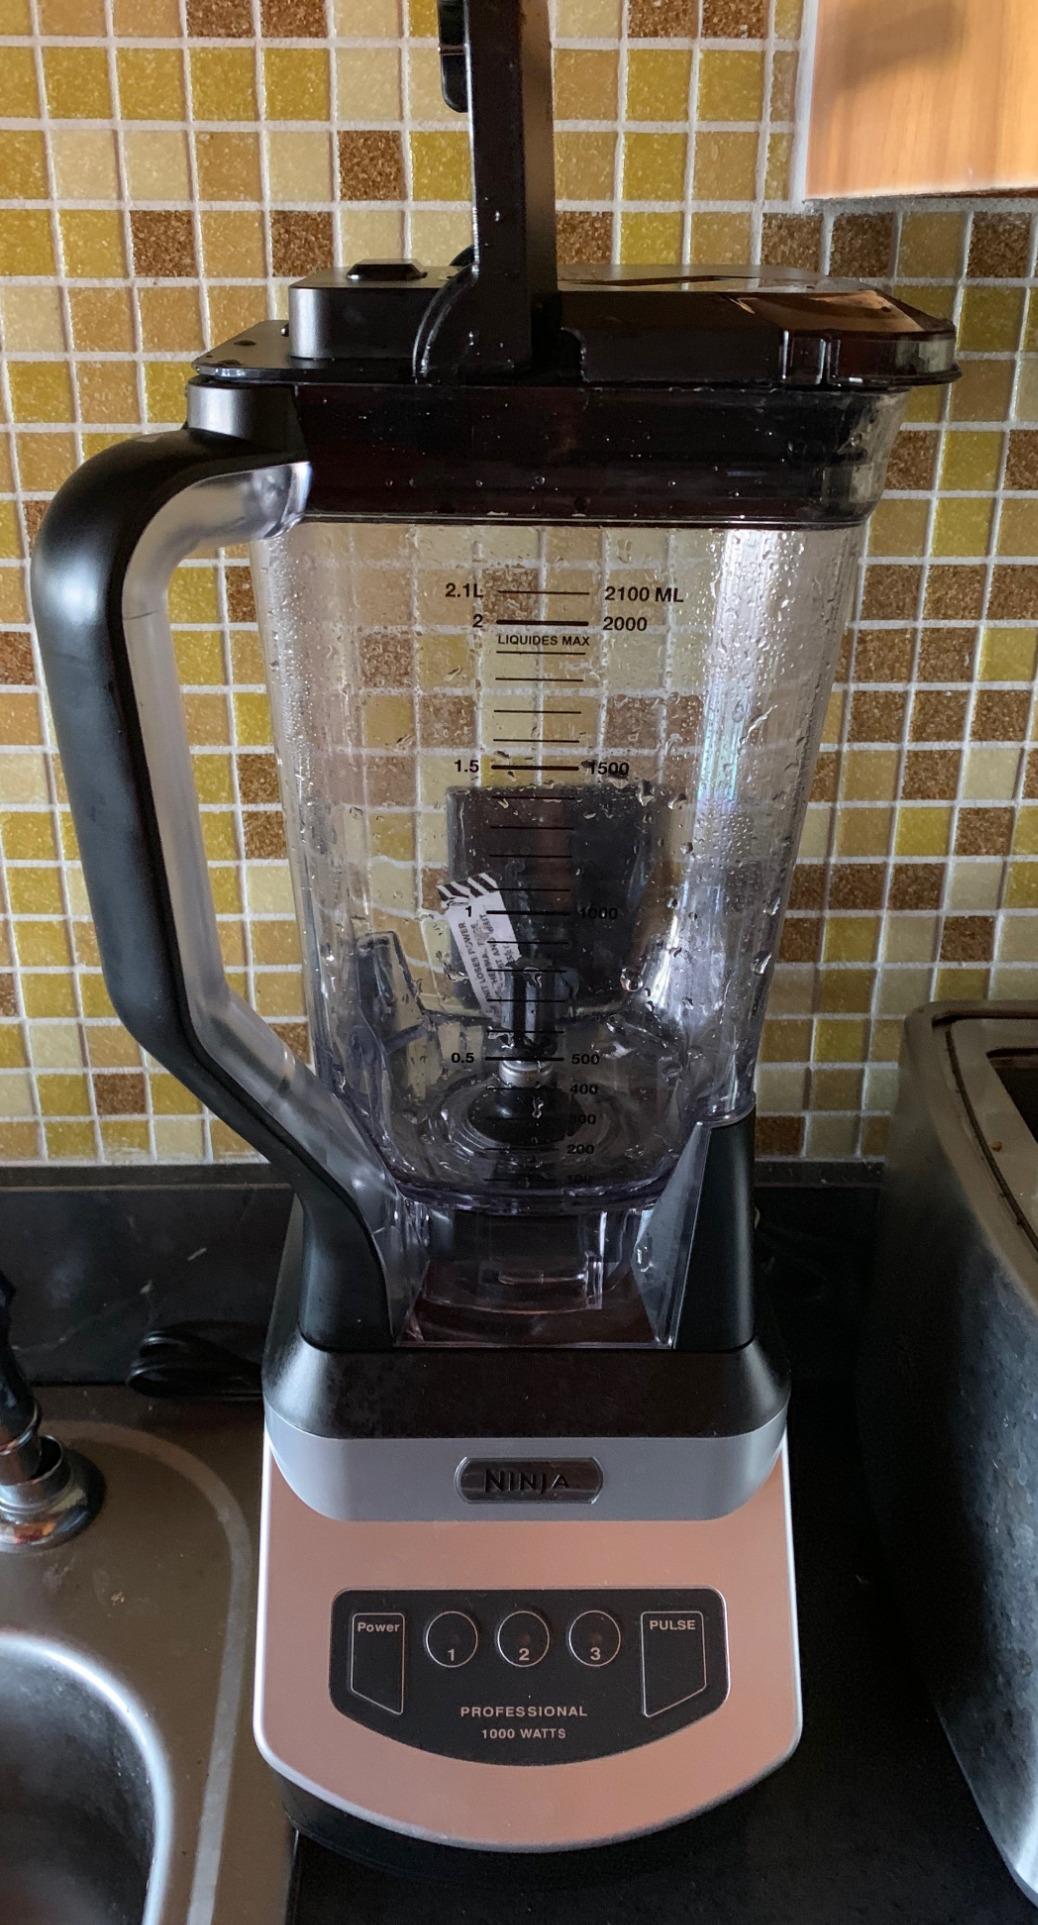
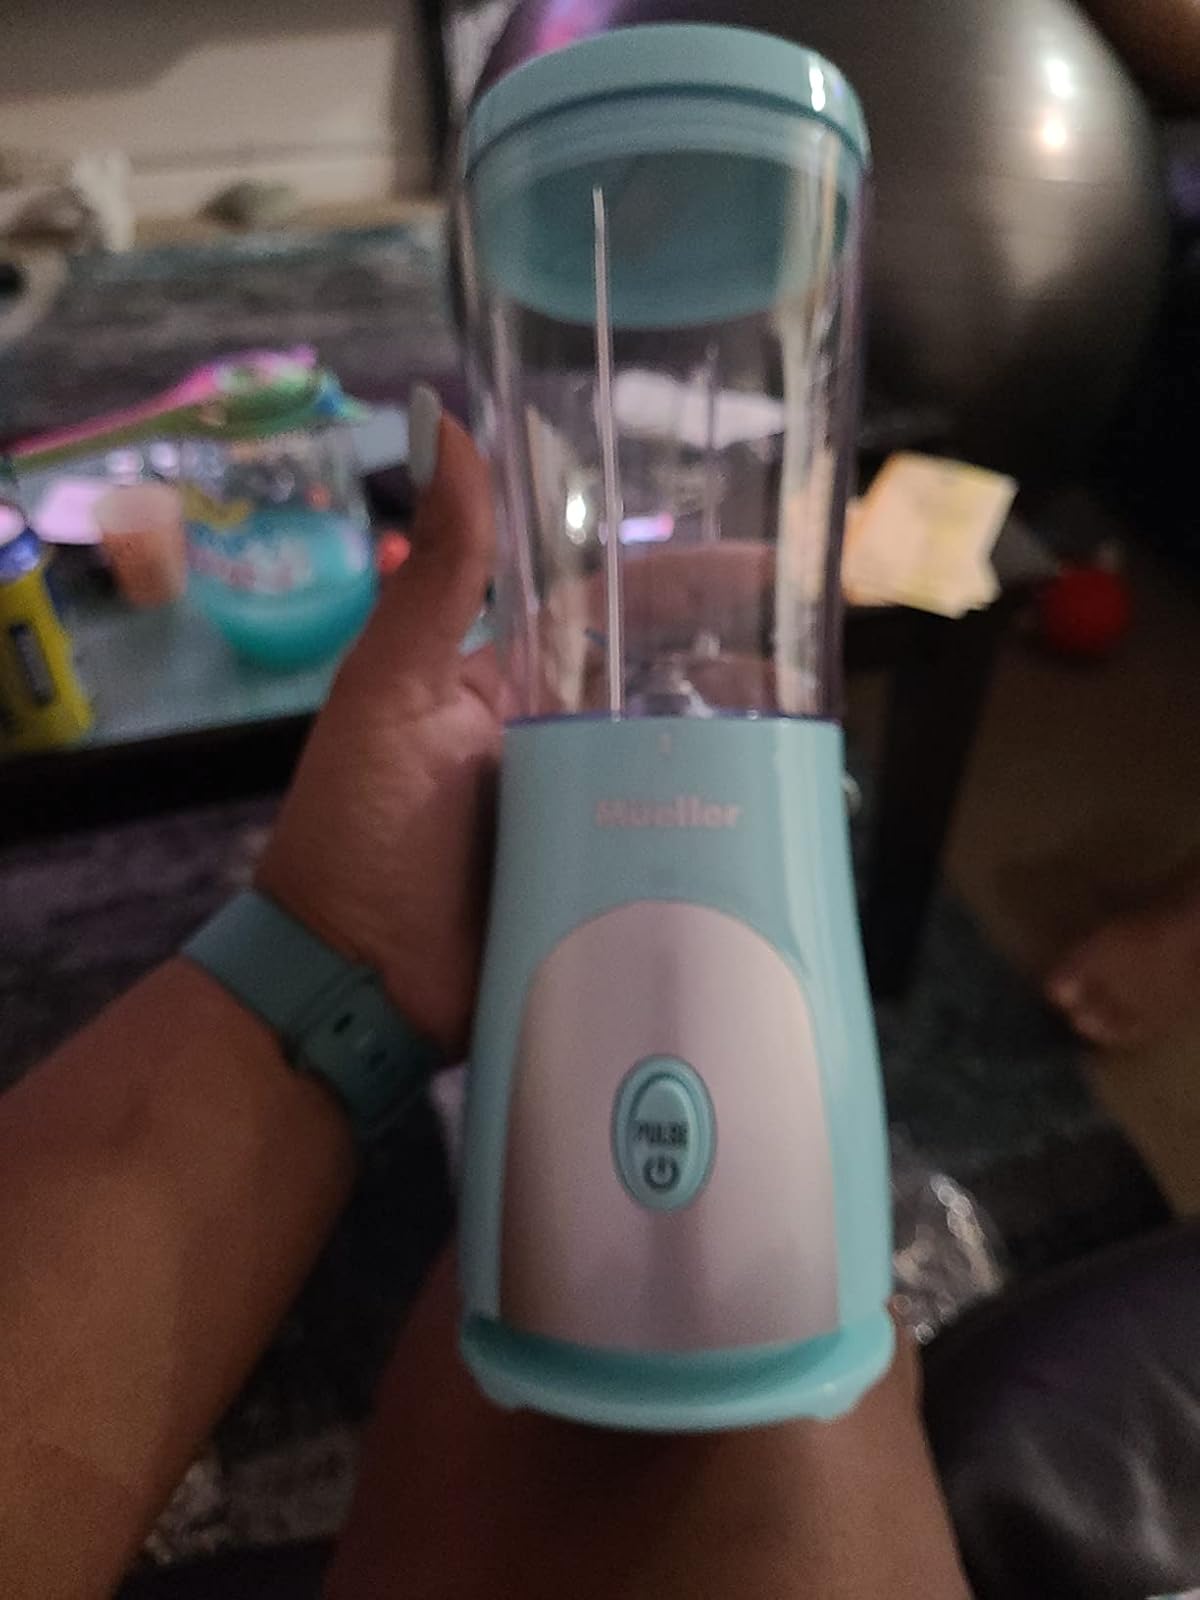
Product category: items_blender
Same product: no